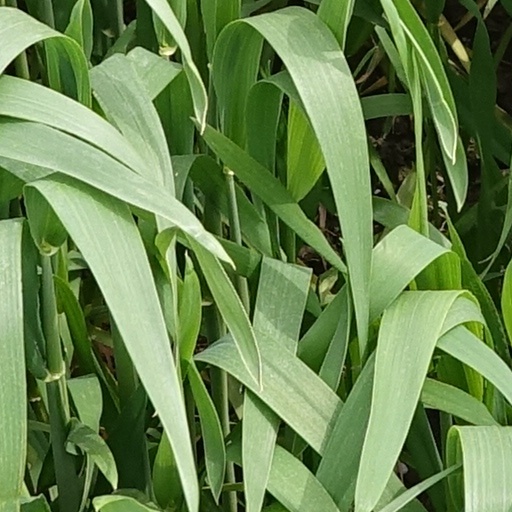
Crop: wheat